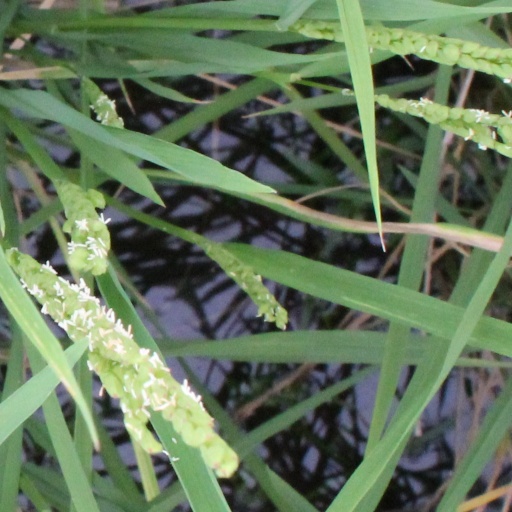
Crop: rice